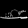
Label: Sandal